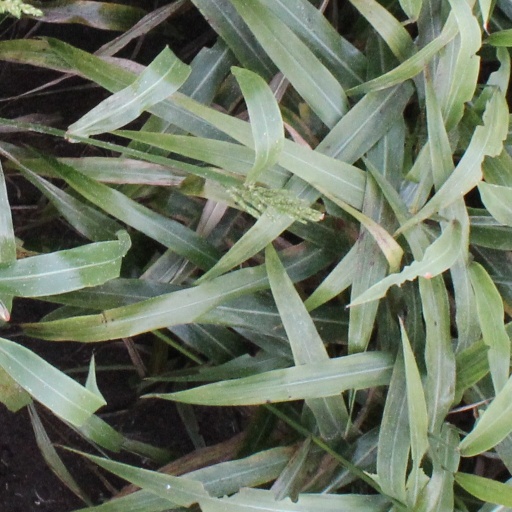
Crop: sorghum